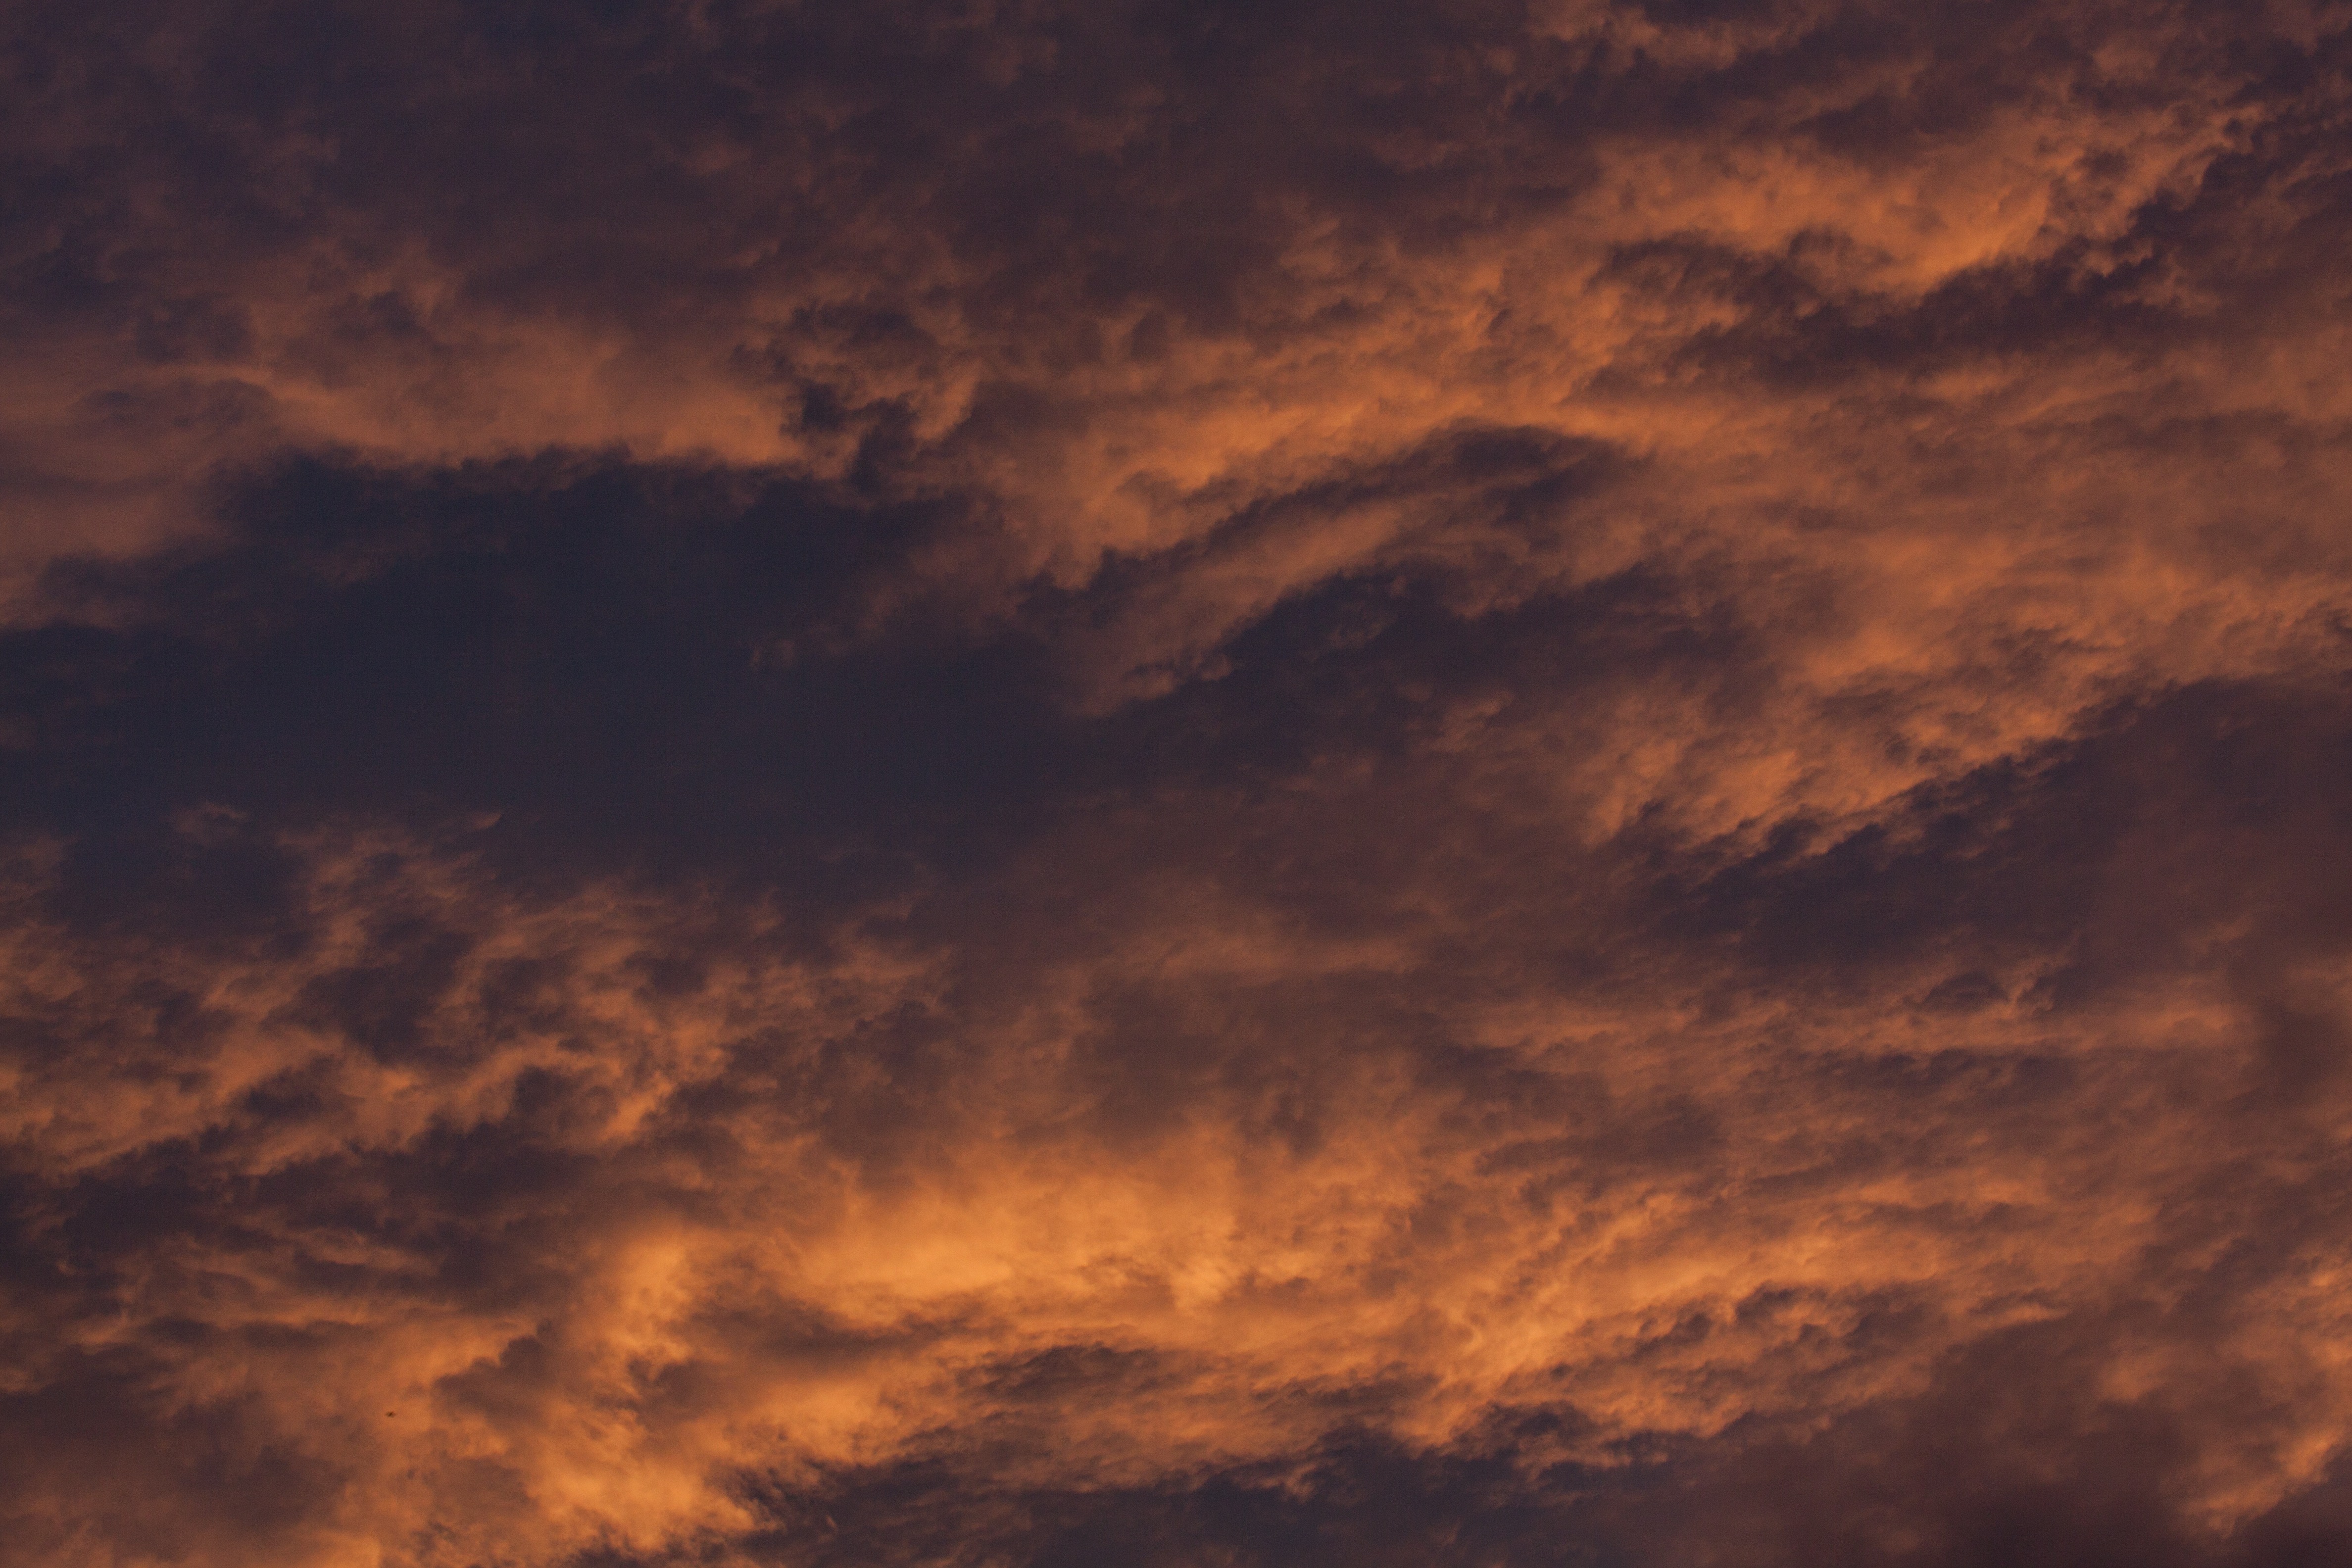
horizon, cloud, sky, sun, sunrise, sunset, sunlight, morning, dawn, atmosphere, dusk, evening, orange, weather, cumulus, blue, sunny, clouds, afterglow, clouds form, morning sun, meteorological phenomenon, weather changes, red sky at morning